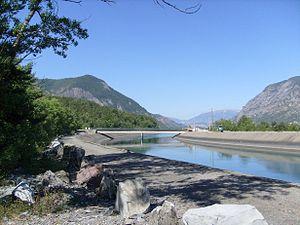
Canal de Curban à proximité de Rochebrune( Hautes-Alpes).
Rochebrune est une commune française située dans le département des Hautes-Alpes en région Provence-Alpes-Côte d'Azur.